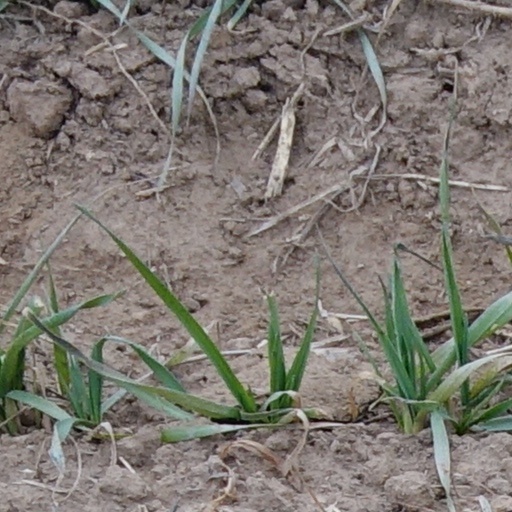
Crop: wheat